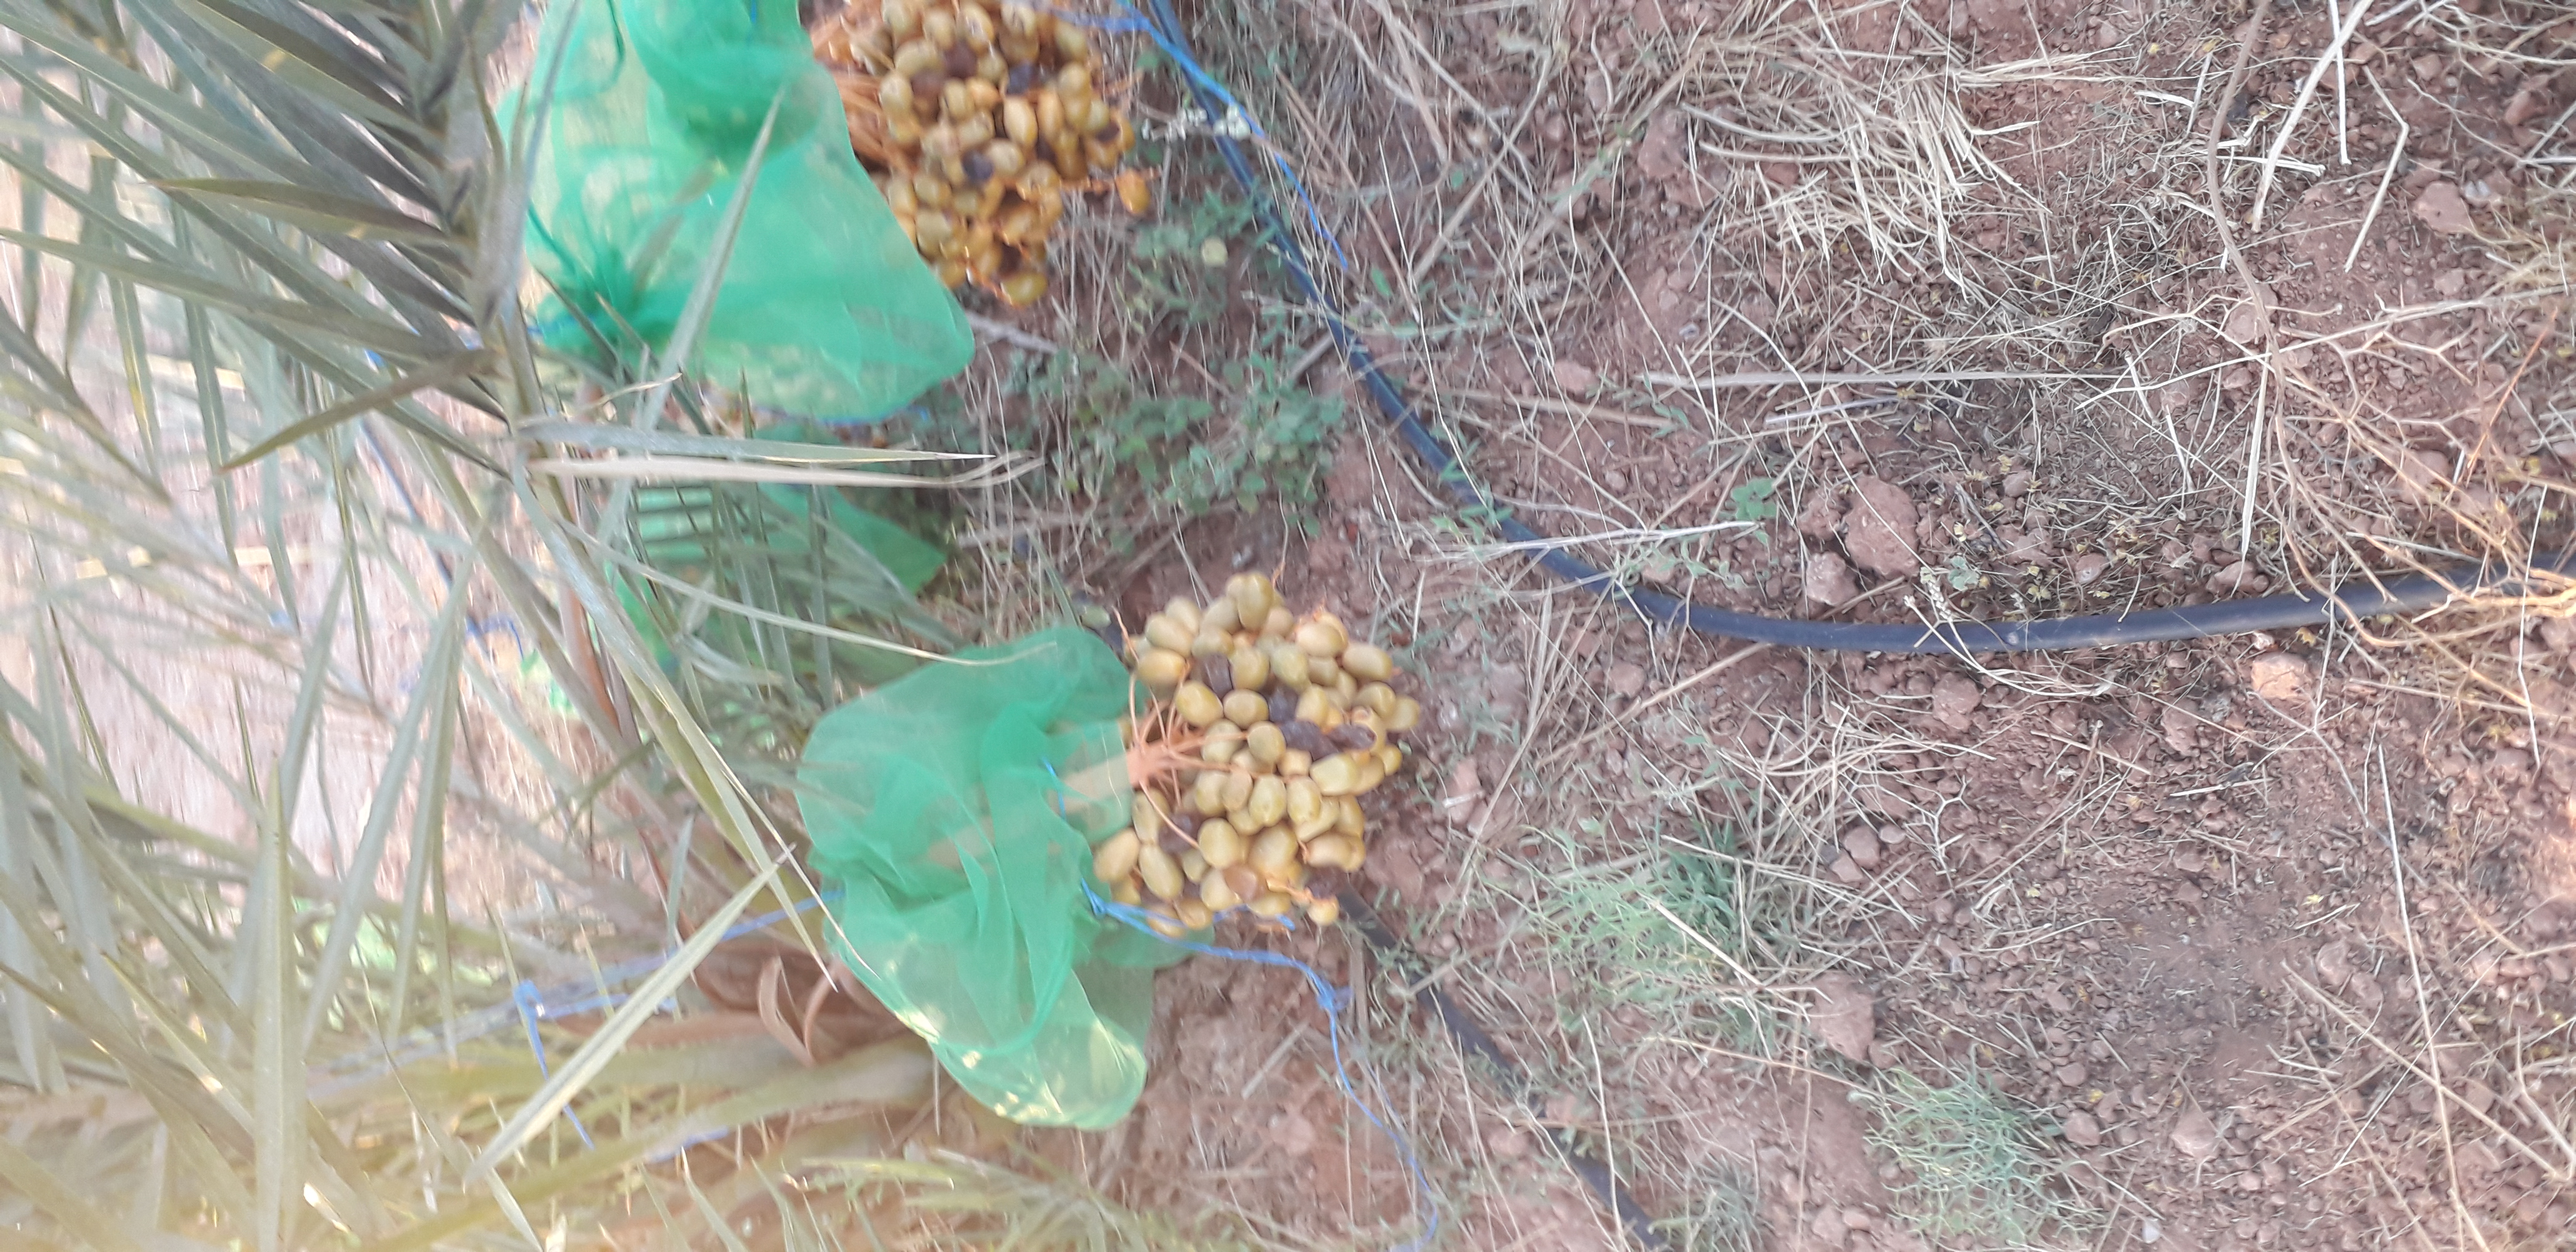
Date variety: Boufagous